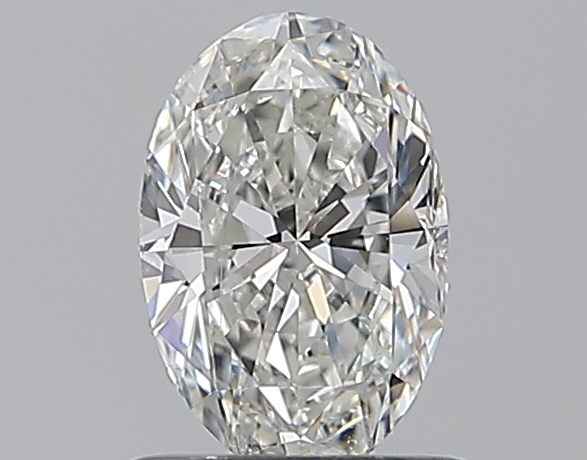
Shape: oval
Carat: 0.7
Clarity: SI1
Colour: H
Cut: EX
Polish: VG
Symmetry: VG
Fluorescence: F
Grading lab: GIA
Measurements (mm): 7.22 x 4.8 x 3.02